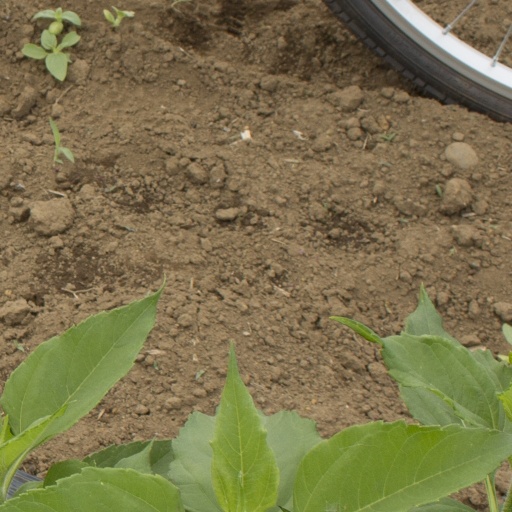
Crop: Jerusalem artichoke